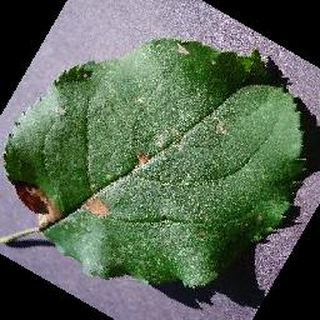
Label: apple_black_rot